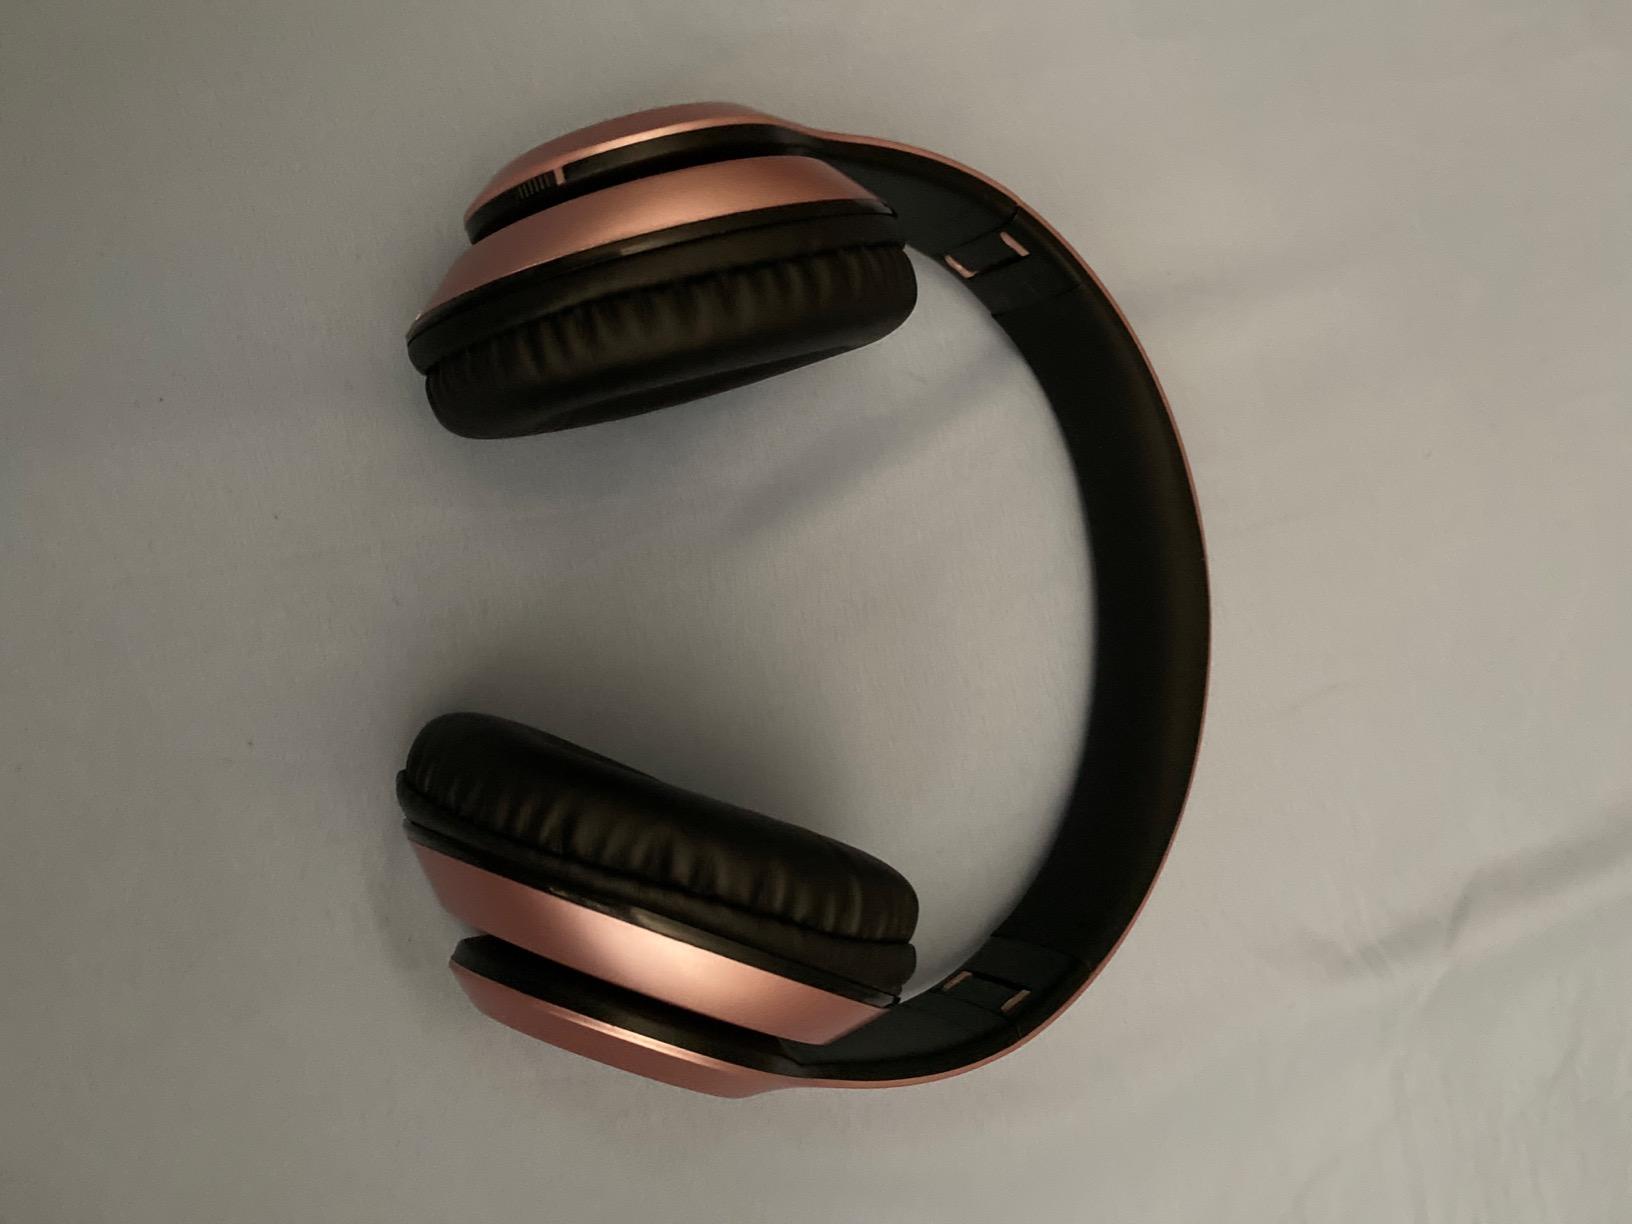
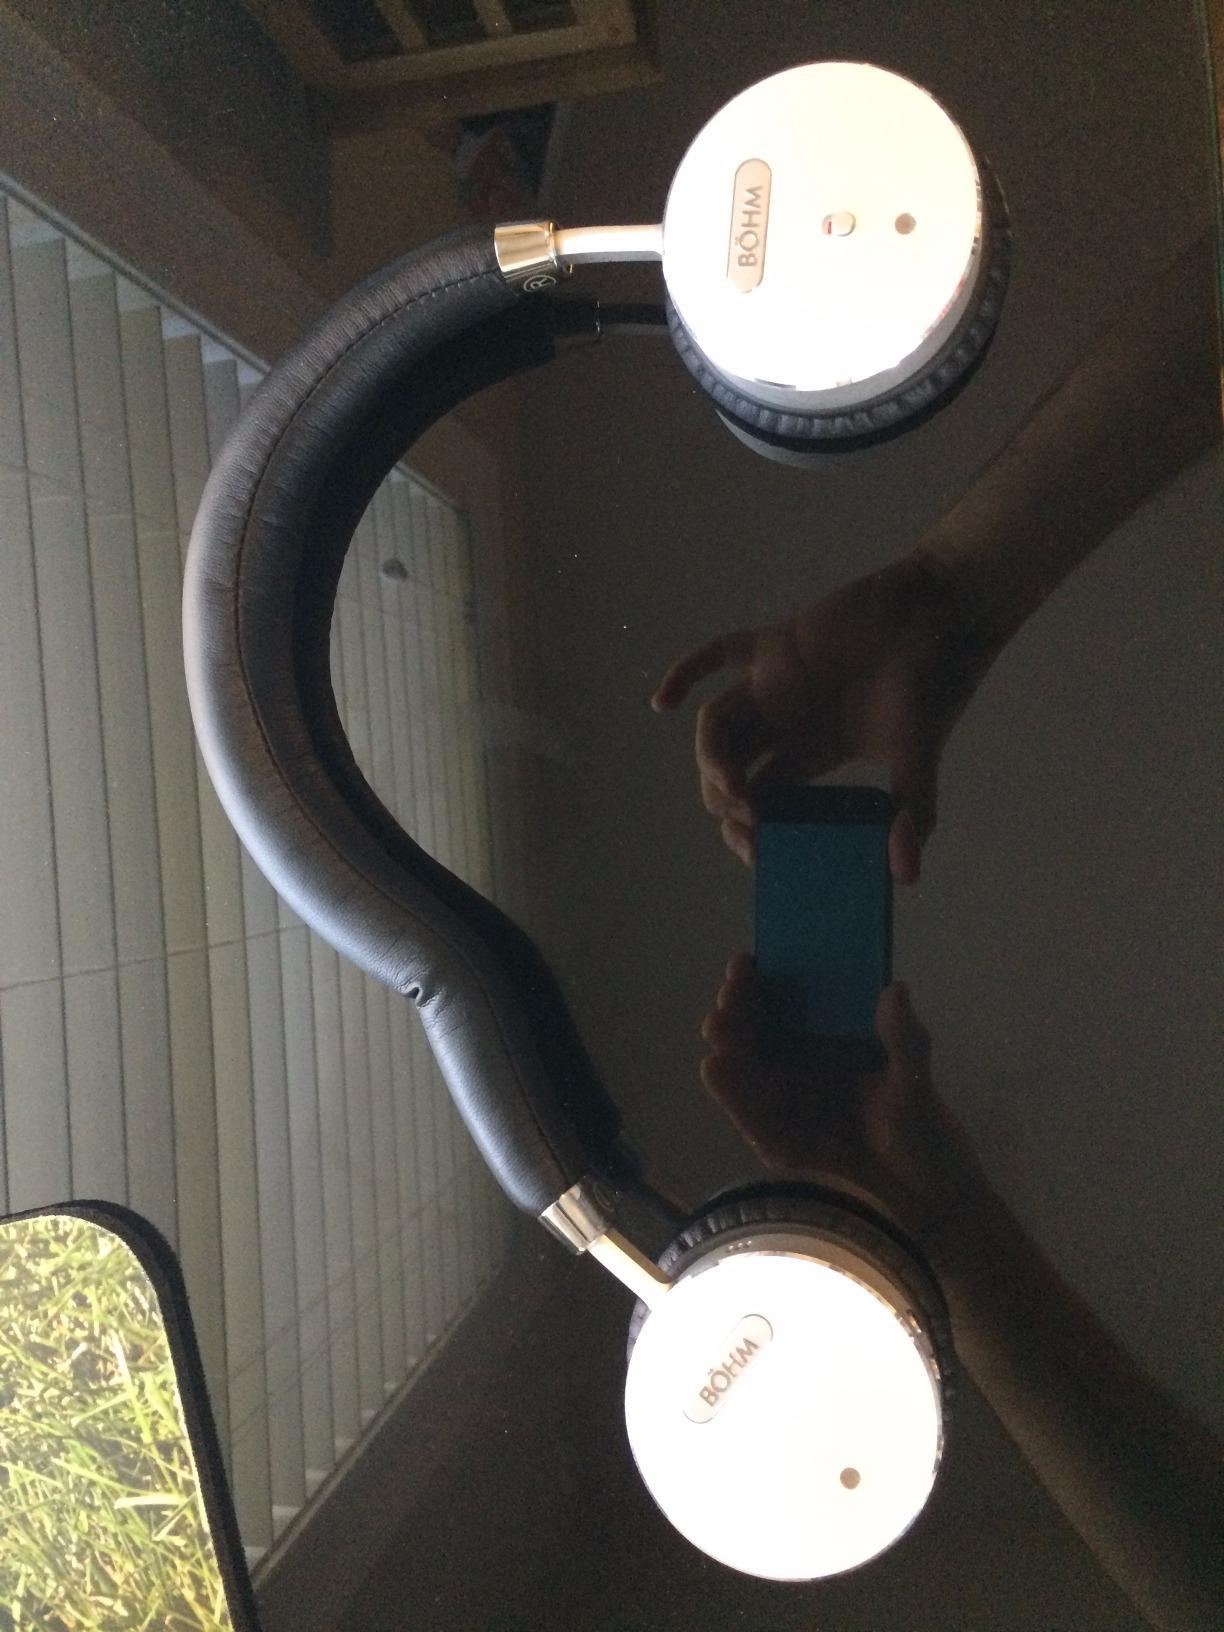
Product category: headphones
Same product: no